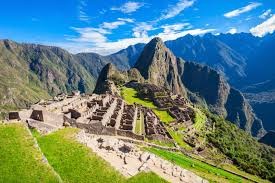
Landmark: Machu Picchu